Manchester United F.C.

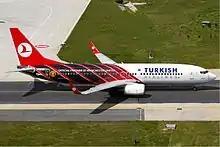
An official partner of the club, Turkish Airlines, in Manchester United livery

The matches against Manchester City are known as the Manchester derby, as they are the two most important teams in the city of Manchester. It is considered one of the biggest local derbies in British football, particularly after City's rise to prominence in the 2010s and the two clubs fighting for trophies, such as the league title in 2012 and 2013, as well as two consecutive FA Cup finals in 2023 and 2024.